Virtual Self (EP)

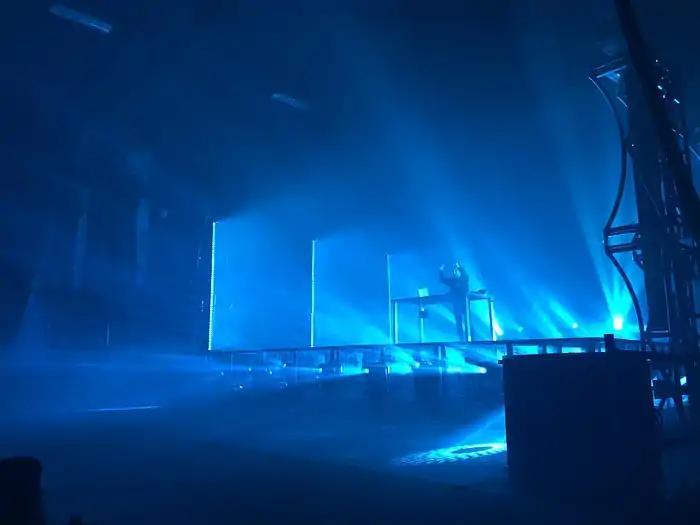
Porter Robinson performing on stage, standing behind a table with equipment, raising his hands. Blue beams of light radiate from the stage.

Porter Robinson was initially known for his aggressive electro and complextro sound, with releases such as the 2010 single "Say My Name" and the 2011 extended play (EP) "Spitfire". In 2012, he debuted "Language", his first song with a more melodic sound. Two years later, Robinson released his debut studio album, "Worlds", a further departure from his earlier sound. It was acclaimed by critics, with journalists writing that it had an impact on the electronic dance music scene.